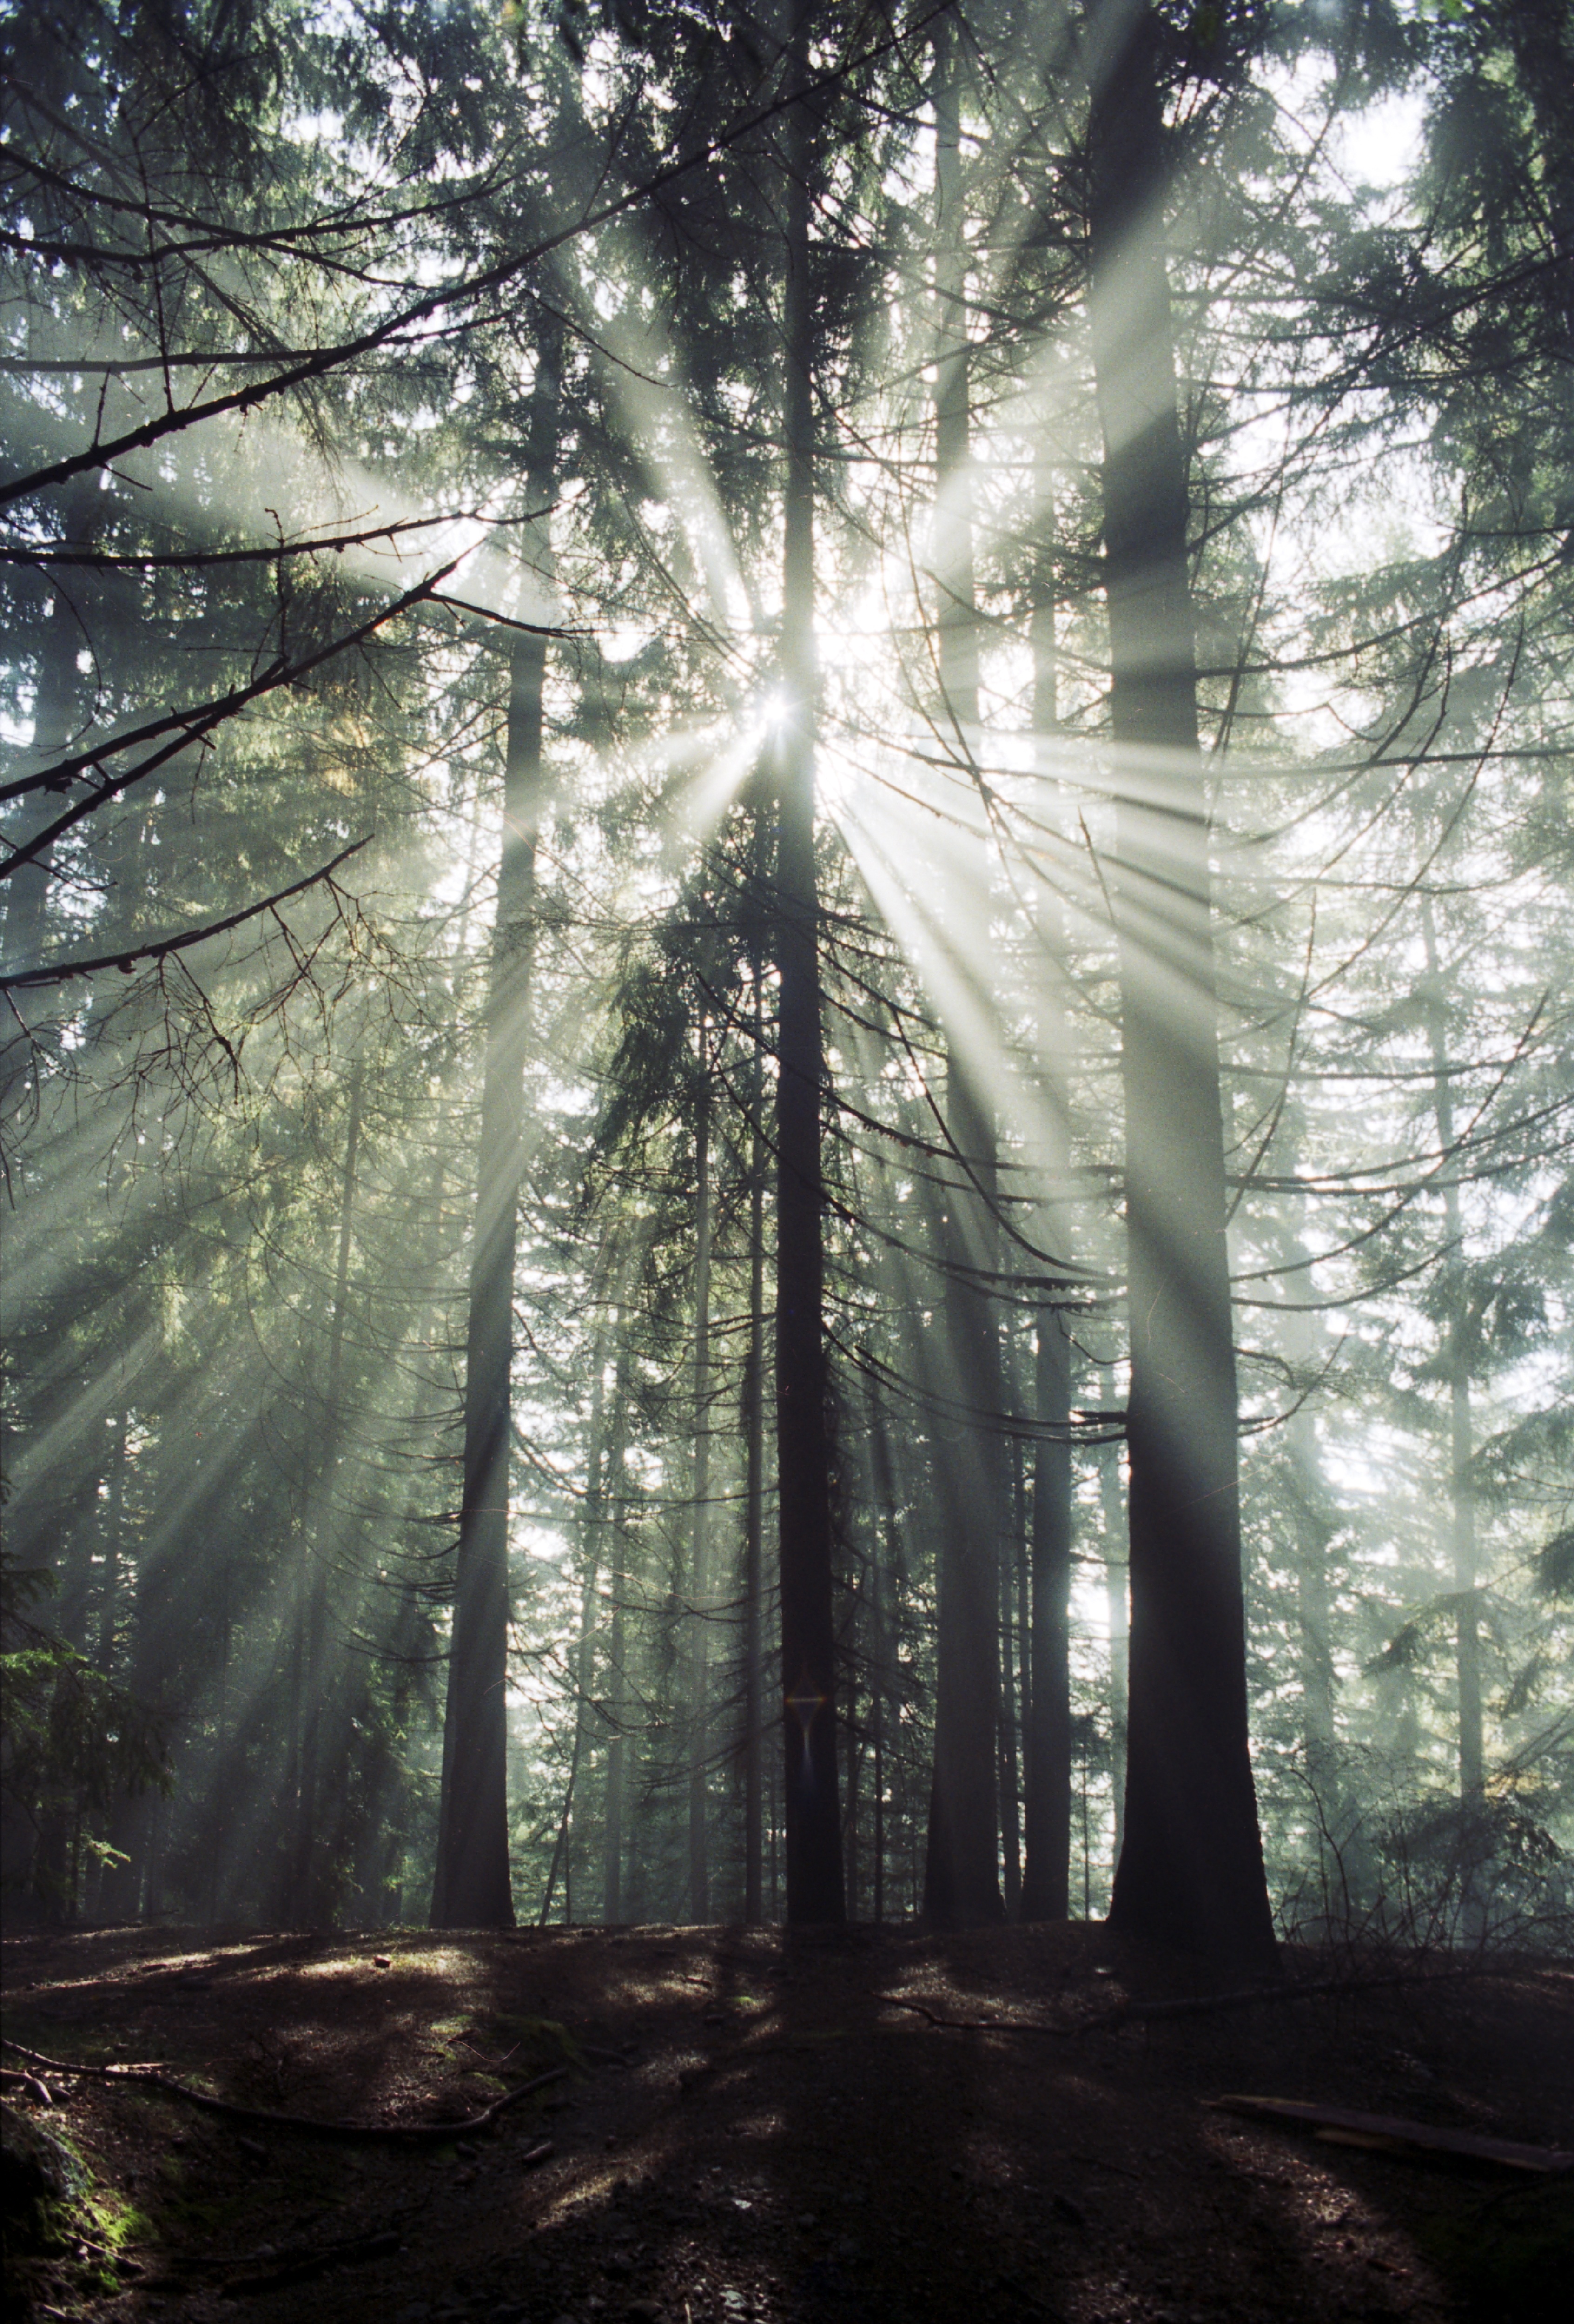
tree, nature, forest, branch, light, plant, sun, sunlight, morning, leaf, reflection, jungle, autumn, shadow, romantic, darkness, season, bright, beautiful, woodland, habitat, mood, fall foliage, autumn forest, autumn colours, styria, sunbeam, back light, margit wallner, natural environment, atmospheric phenomenon, woody plant, arecales